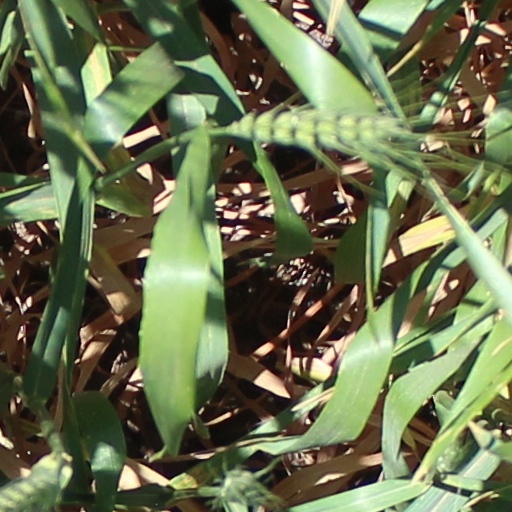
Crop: wheat